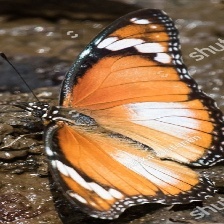
Species: DANAID EGGFLY
Butterfly family (ImageNet category): monarch